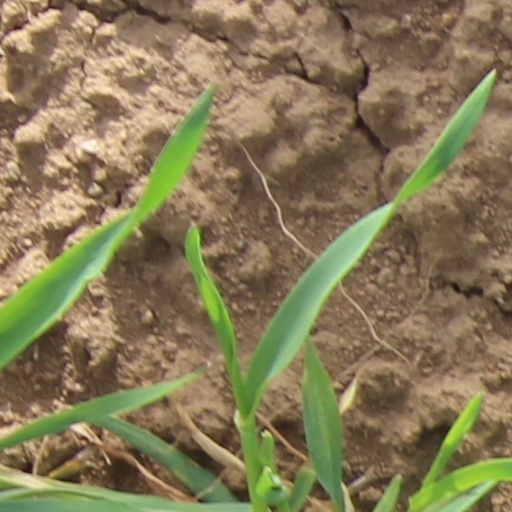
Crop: wheat